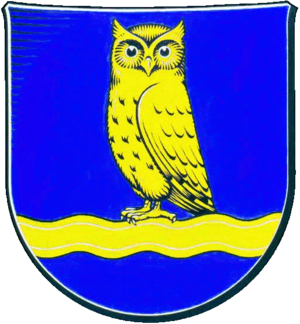
Tarp (Slesvig)
Coat of arms of Tarp
Tarp eller Tarup er en landsby og kommune beliggende ved Trenens øvre løb få kilometer syd for Flensborg i Sydslesvig, hvor Jyllands nord-syd-gående Hærvej skærer Trenen. Administrativt hører kommunen under Kreis Slesvig-Flensborg i den nordtyske delstat Slesvig-Holsten. Kommunen samarbejder på administrativt plan med andre kommuner i omegnen i Oversø kommunefællesskab. I kirkelig henseende ligger Tarp i Oversø Sogn, Kjeldbæk og Tornskov i Eggebæk Sogn. Begge sogn lå i Ugle Herred, da området tilhørte Danmark.